Roy Brooks

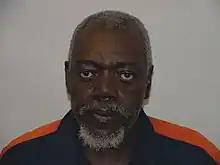
Roy Brooks in later years

Brooks's performances often included unusual instruments such as the musical saw and drums with vacuum tubes set up so as to regulate the pitch. He began to acquire a reputation for bizarre behavior on and off stage, and occasionally sought treatment for mental disorders. In 1975 he left New York and returned to Detroit, and began using lithium to regulate his behavior. In the 1980s he returned to The Artistic Truth and gigged regularly in Detroit with Kenny Cox, Harold McKinney, and Wendell Harrison. With those three he co-founded M.U.S.I.C. (Musicians United to Save Indigenous Culture), and later also founded the Aboriginal Percussion Choir, an ensemble devoted to the use of non-Western percussion instruments. He used his basement as a practice and learning space, working with children as well as accomplished musicians.